Boehlkea

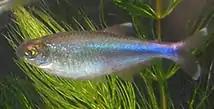

Boehlkea is a genus of small characins found in the Amazon basin in South America.